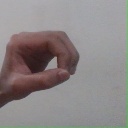
अक्षर: औ